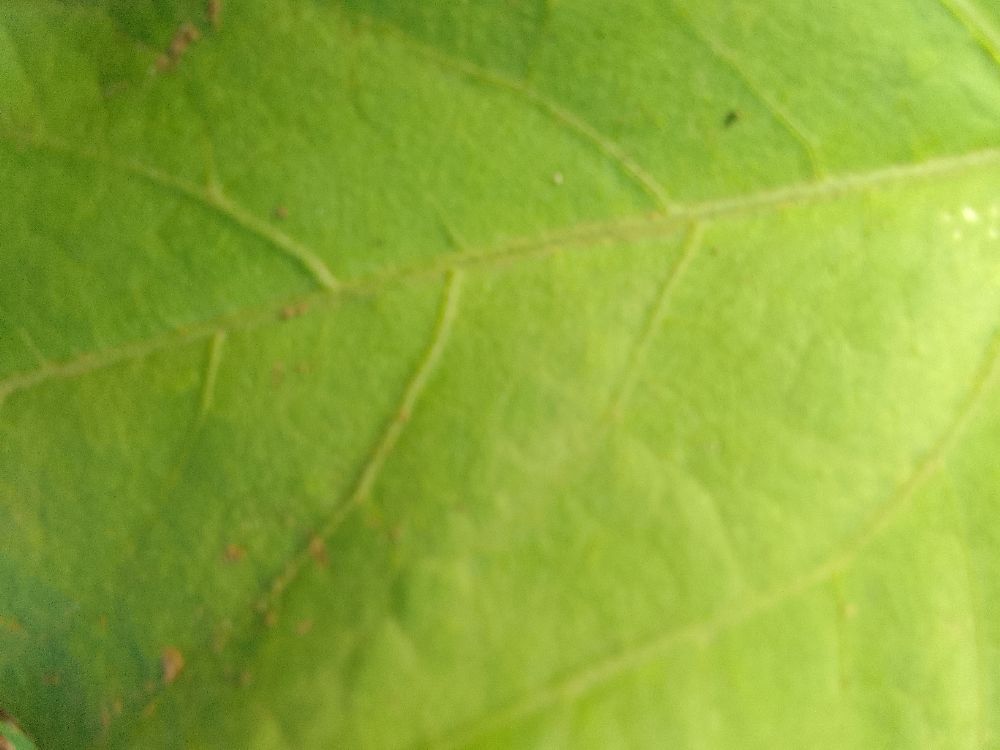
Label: healthy